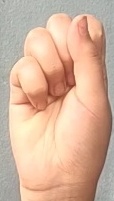
ASL sign: S